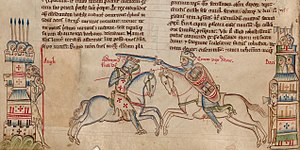
Edmund Jernside (skuespil)
Jernside kæmper mod Knud, dette illustrrerer de faktiske historiske begivenheder som skuespillet er baseret på- Fra Chronica Majora af Matthew Paris, på Parker Library, Cambridge.
Edmund Jernside er et anonymt elizabethiansk skuespil, der fortæller om Edmind 2. af Englands liv. Mindres tre kritikere har foreslået, at skuespillet er et af William Shakespeares tidlige værker.